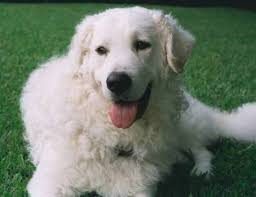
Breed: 223-n000067-kuvasz